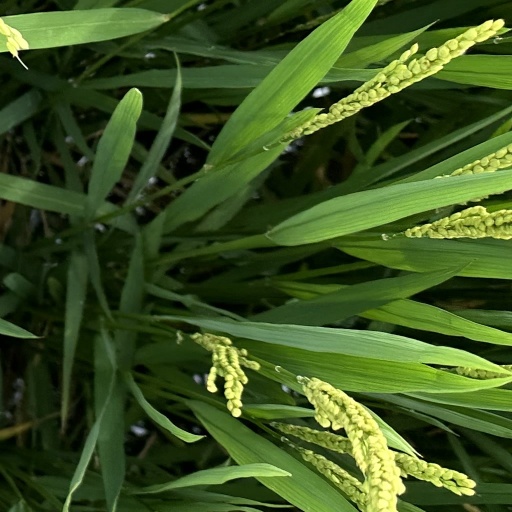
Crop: rice